Julien-David Le Roy

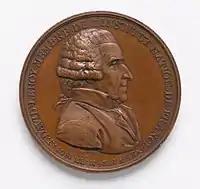
Julien-David Le Roy; medallion by Pierre-Simon-Benjamin Duvivier

Julien-David Le Roy or Leroy (6 May 1724 in Paris – 28 January 1803 in Paris) was an 18th-century French architect and archaeologist, who engaged in a rivalry with